Royal manuscripts, British Library

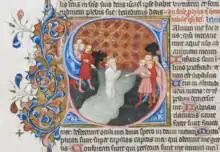
Historiated initial "S" from , , Royal MS 1 E IX, most likely Henry IV's "Biblia Magna"

Despite the cultured nature of his court, and his encouragement of English poets, little is known of the royal books under Richard II, although one illuminated manuscript created in Paris for Charles VI of France to present to Richard, the "Epistre au roi Richart" of Philippe de Mézières (Royal 20. B. VI), was at Richmond in 1535, and is in the British Library Royal manuscripts. The reign of Henry IV has left records of the building of a "novum studium" ("new study") at Eltham Palace finely decorated with more than 78 square feet of stained glass, at a cost of £13, and a prosecution involving nine missing royal books, including bibles in Latin and English, valued respectively at £10 and £5, the high figures suggesting they were illuminated. The wills of Henry's son, Henry V refer to a "Biblia Magna" ("Big" or "Great Bible"), which had belonged to Henry IV and was to be left to the nuns of Henry V's foundation at Syon. This may be Royal MS 1. E. IX, with fine historiated initials illuminated in London by several artists from the school of Herman Scheerre of Cologne. A considerable number of religious texts were left to family members, staff and his many chaplains.